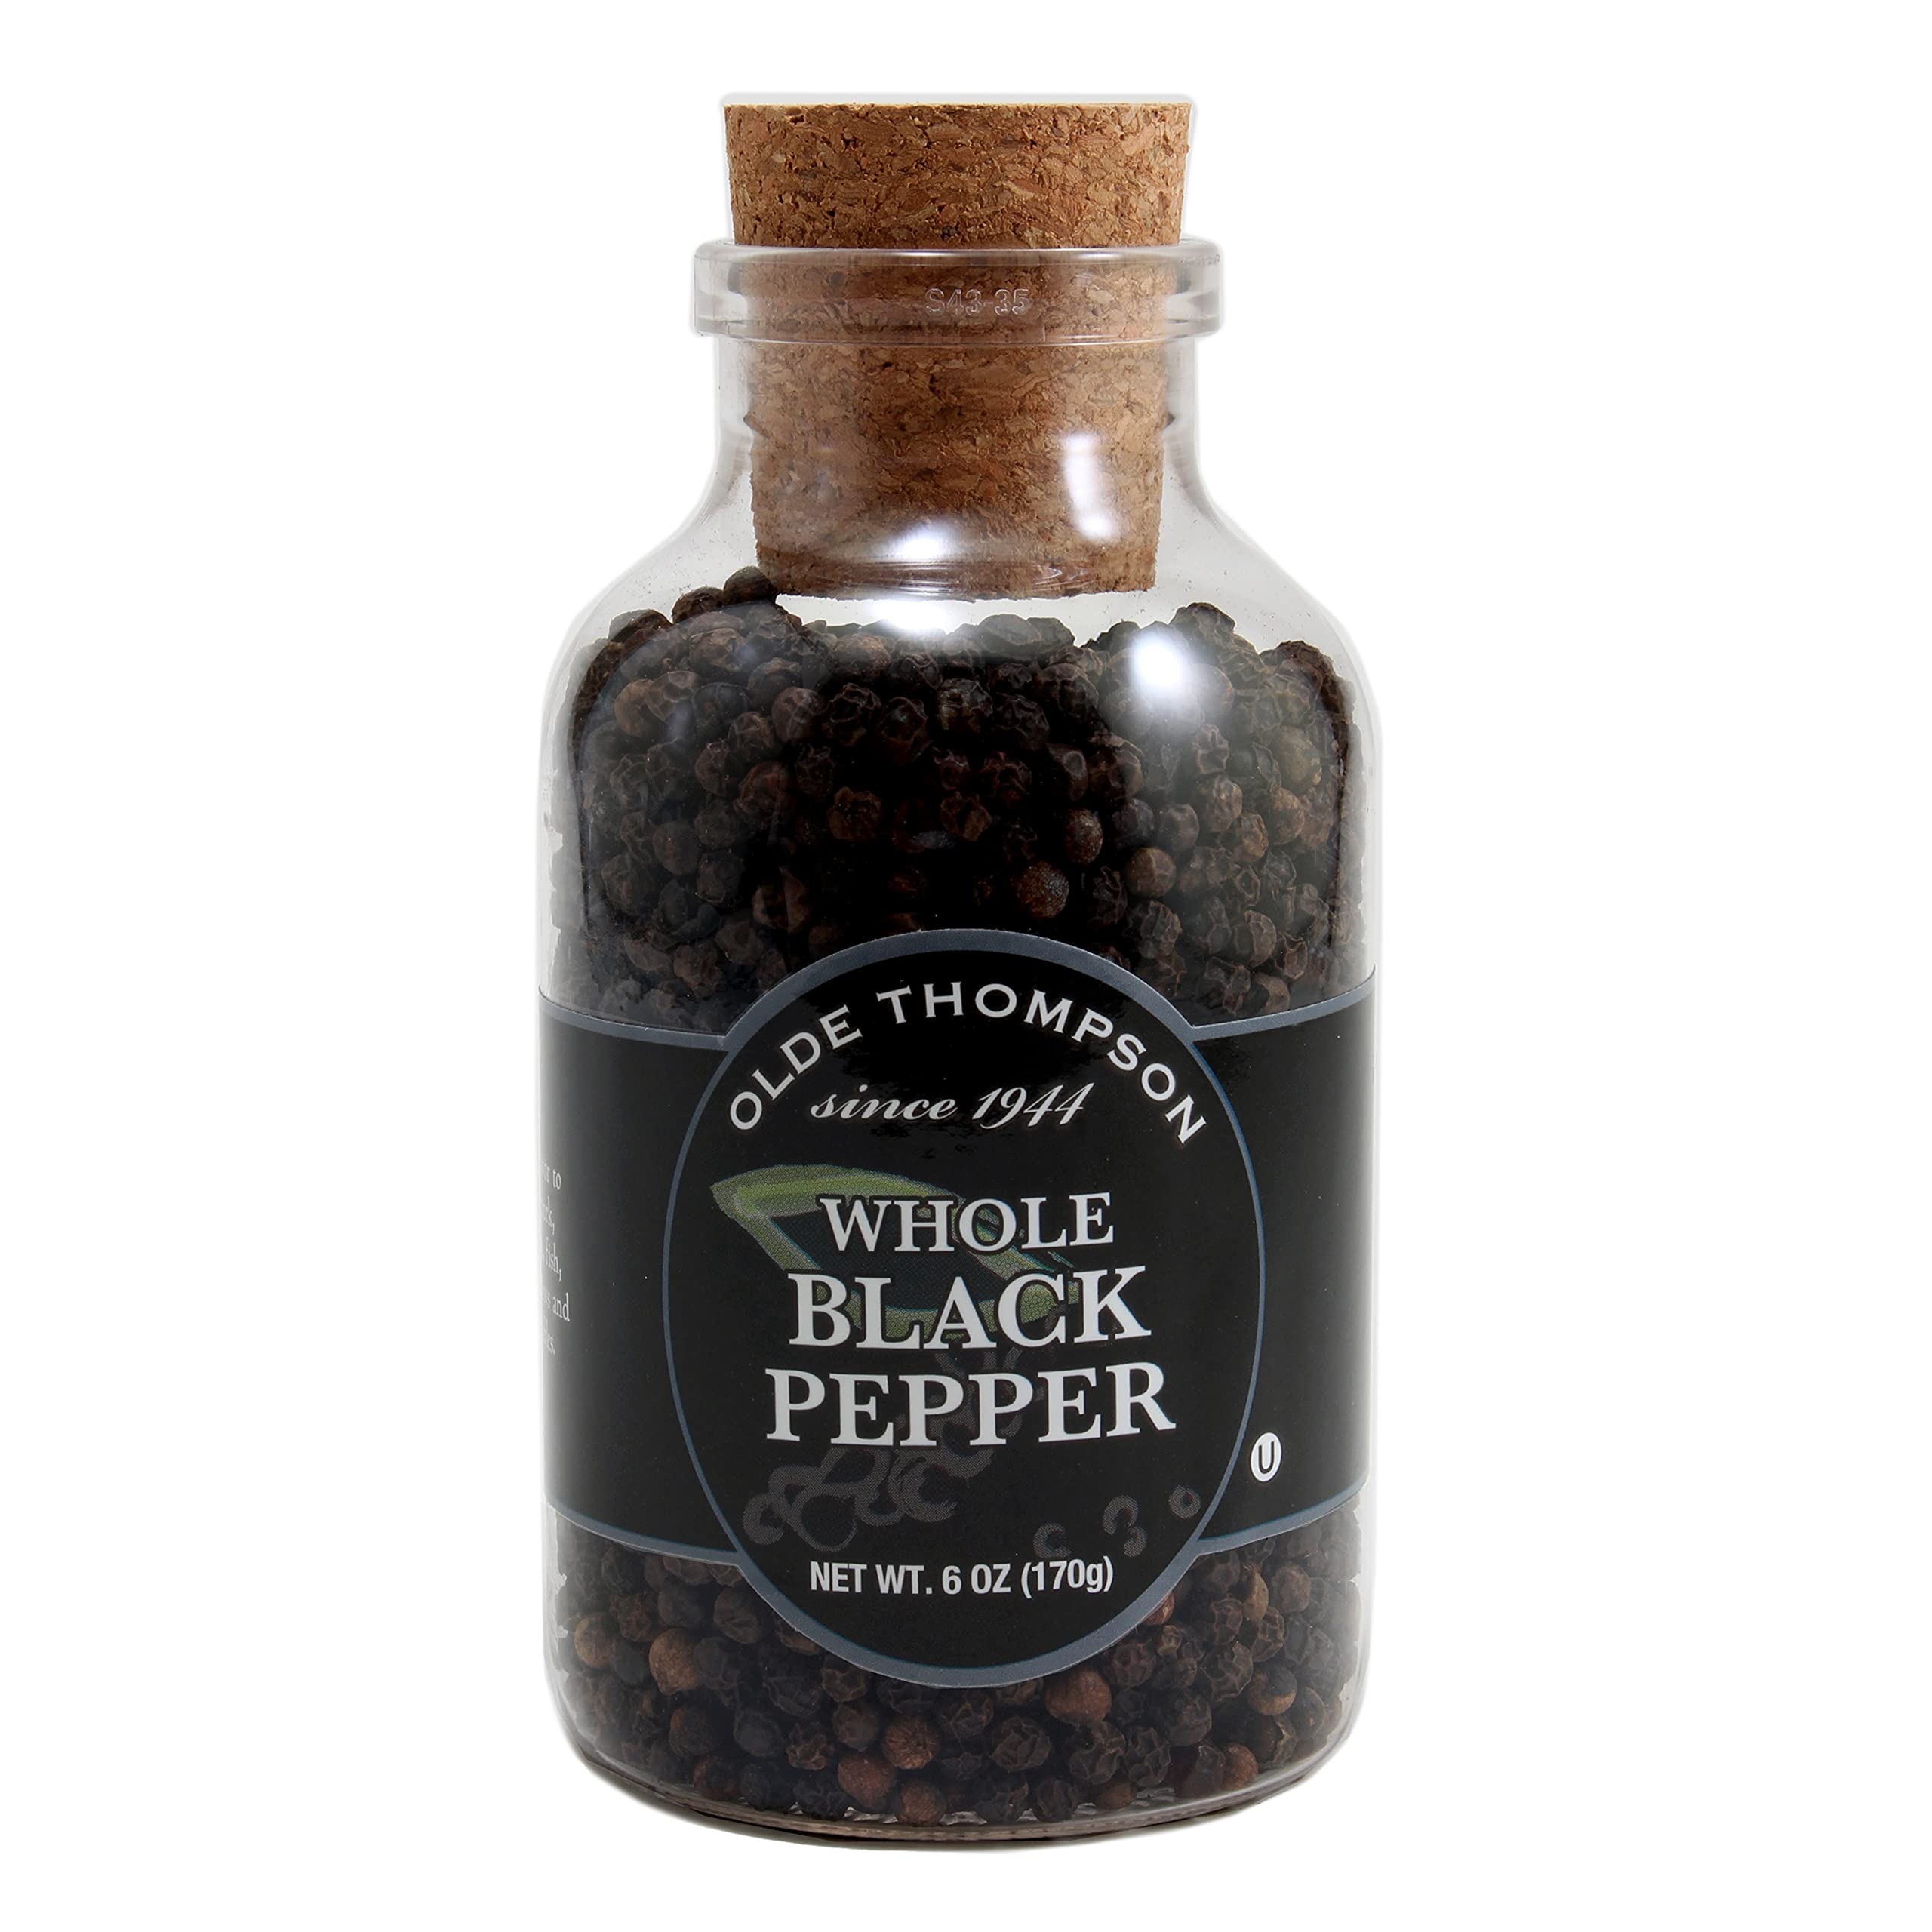
Item Name: Olde Thompson Whole Black Peppercorns, Refill for Pepper Grinders, 6 Ounce
Bullet Point 1: Pantry essentials: 6oz Apothecary jar is filled with a quality supply of whole peppercorns. Fill your pepper mill with them for a fresh and complex burst of flavor. Pepper Supreme fits in perfectly with any lineup of spices in your kitchen.
Bullet Point 2: Multiple uses: Leave them whole for pickling, soup or salami, or throw them in a grinder or mortar & pestle to blend the aromatic spice throughout composition of your dish.
Bullet Point 3: Kitchen versatility: Add peppercorns to your blends of herbs and spices. Bring new components to your fish, chicken, vegetables, pork roast, stew, or any other dish that needs an aromatic lift.
Bullet Point 4: Professional chef quality: Ideal for use in commercial restaurant kitchens or at home for your personal culinary endeavors.
Bullet Point 5: Built for freshness: Our cork jar is designed to maintain the gourmet aromatic flavor profile of our whole peppercorns.
Value: 6.0
Unit: Count

Price: 11.005